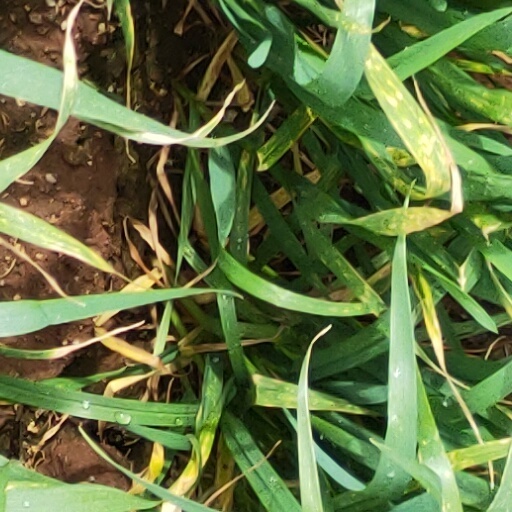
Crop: wheat